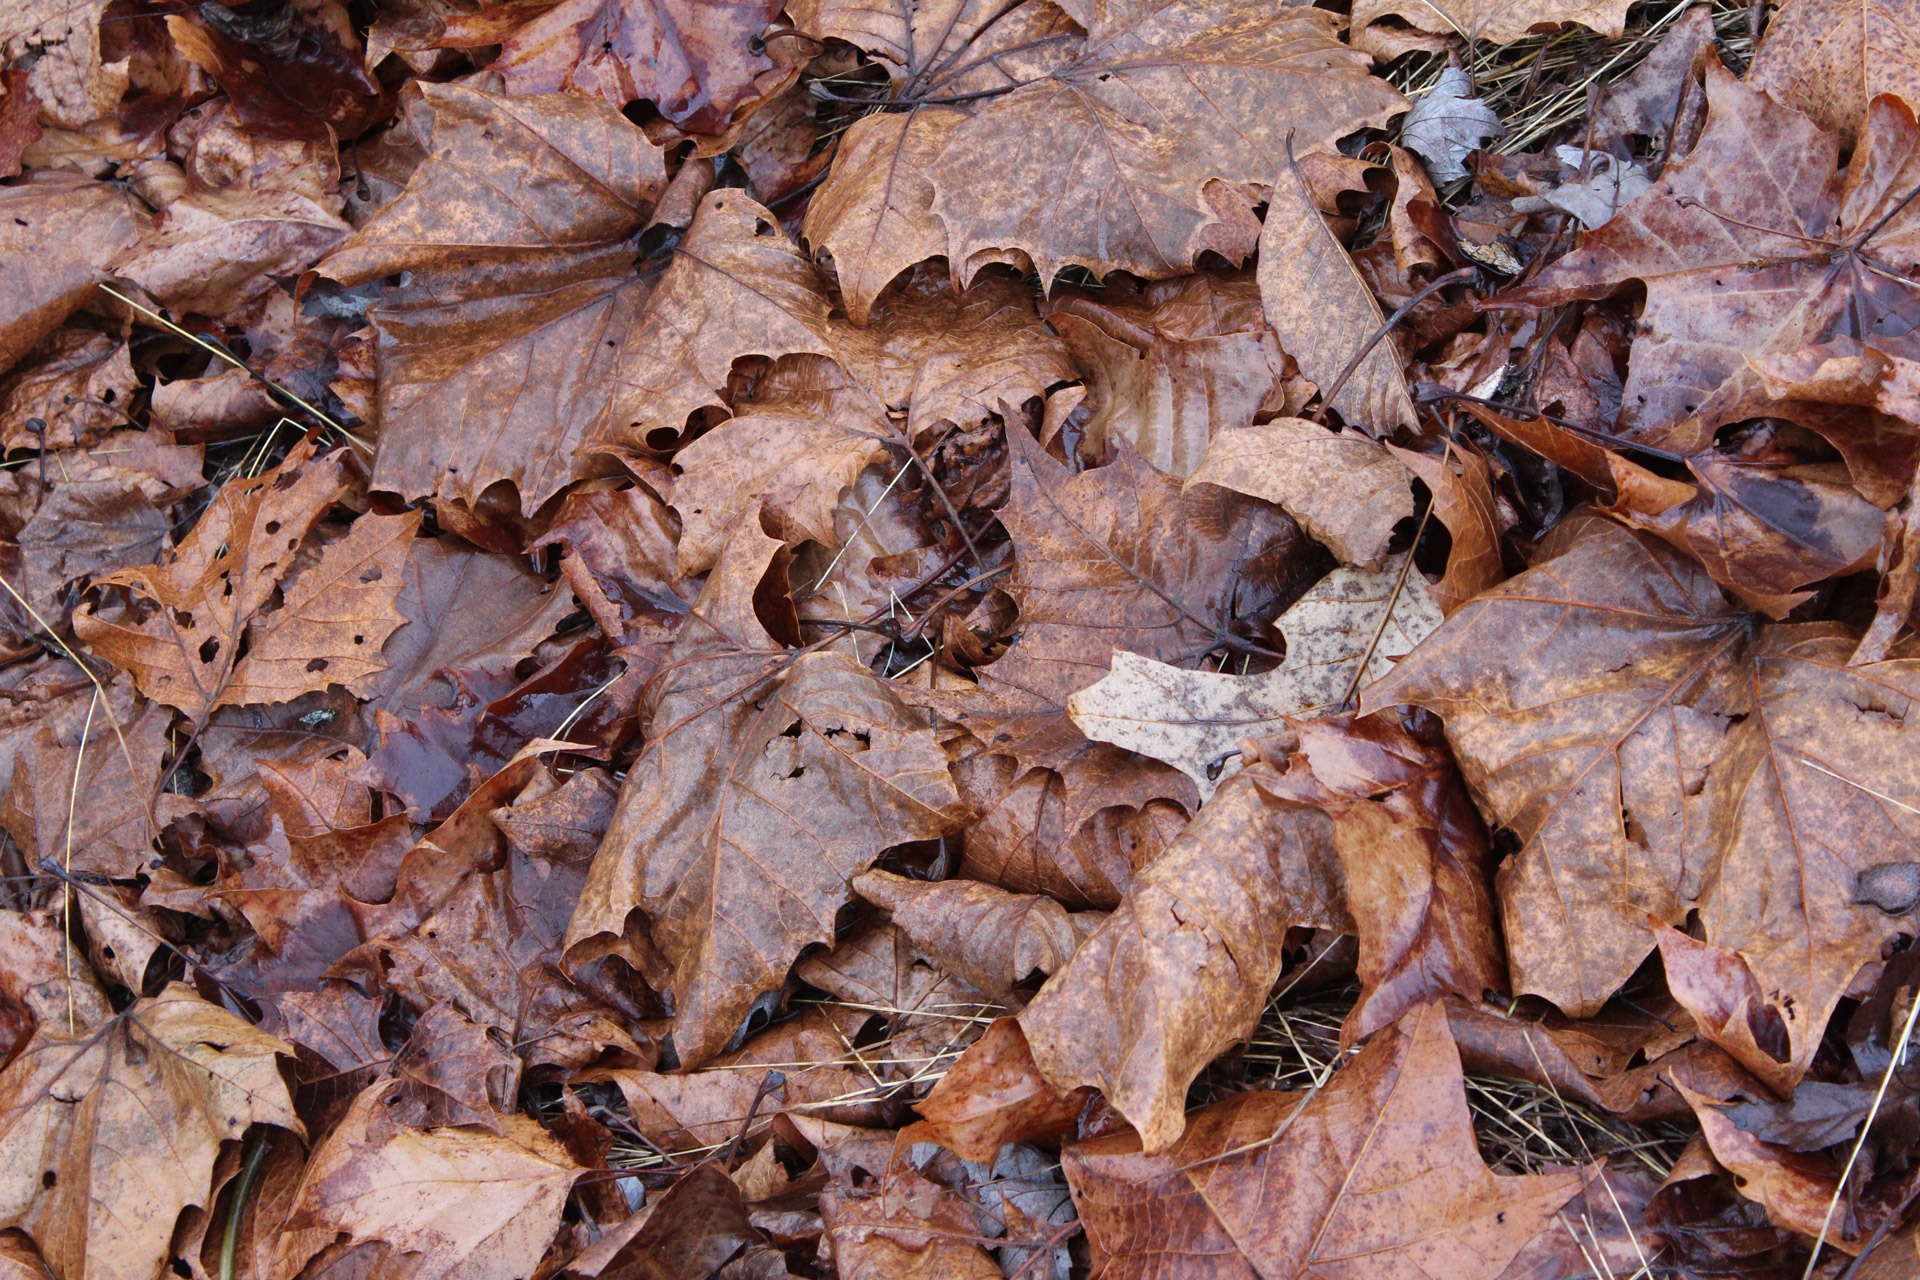
tree, nature, branch, plant, wood, leaf, fall, trunk, foliage, autumn, soil, dried, season, ecology, leaves, background, wallpaper, fallen, organic, woody plant